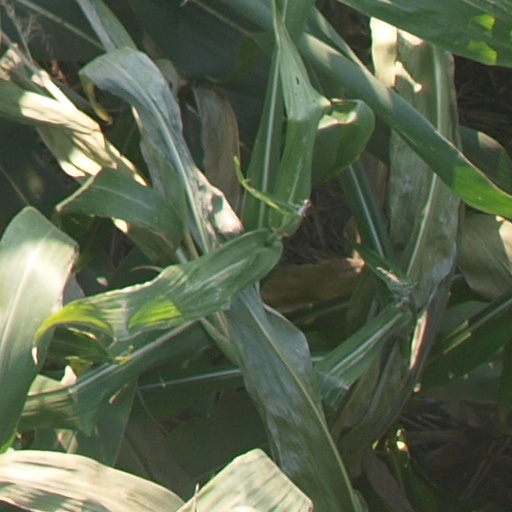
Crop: maize; corn